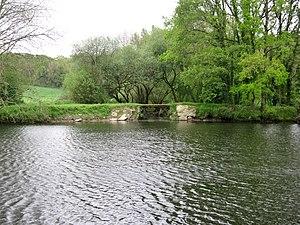
Passerelle sur le ruisseau des Trois-Fontaines pour le chemin de contre-halage au niveau de sa confluence avec l'Aulne canalisée (canal de Nantes à Brest, limite entre les communes de Gouézec et Lothey).
Lothey [lɔtɛj] est une commune du département du Finistère, dans la région Bretagne, en France.
Gouézec [gwezɛk] est une commune du département du Finistère, dans la région Bretagne, en France.